Holiday for Sinners

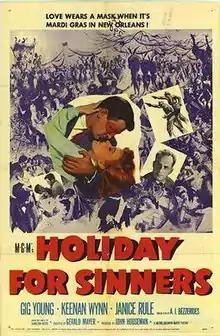

Holiday for Sinners is a 1952 American drama film directed by Gerald Mayer and starring Gig Young, Keenan Wynn and Janice Rule.